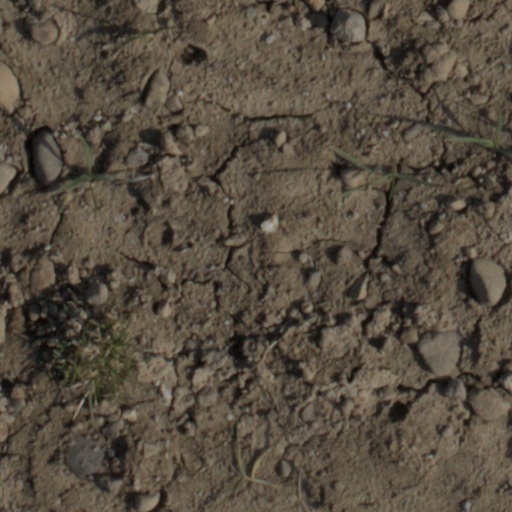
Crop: wheat